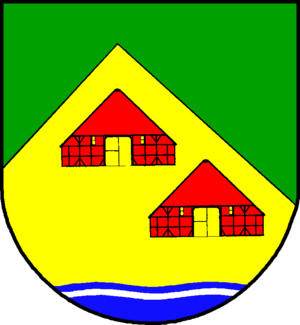
Winnert est une municipalité allemande située dans le land du Schleswig-Holstein et dans l'arrondissement de Frise-du-Nord. En 2015, sa population est de 716 habitants.